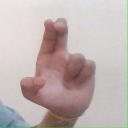
अक्षर: आ